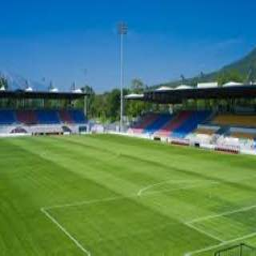
Rheinpark Stadium